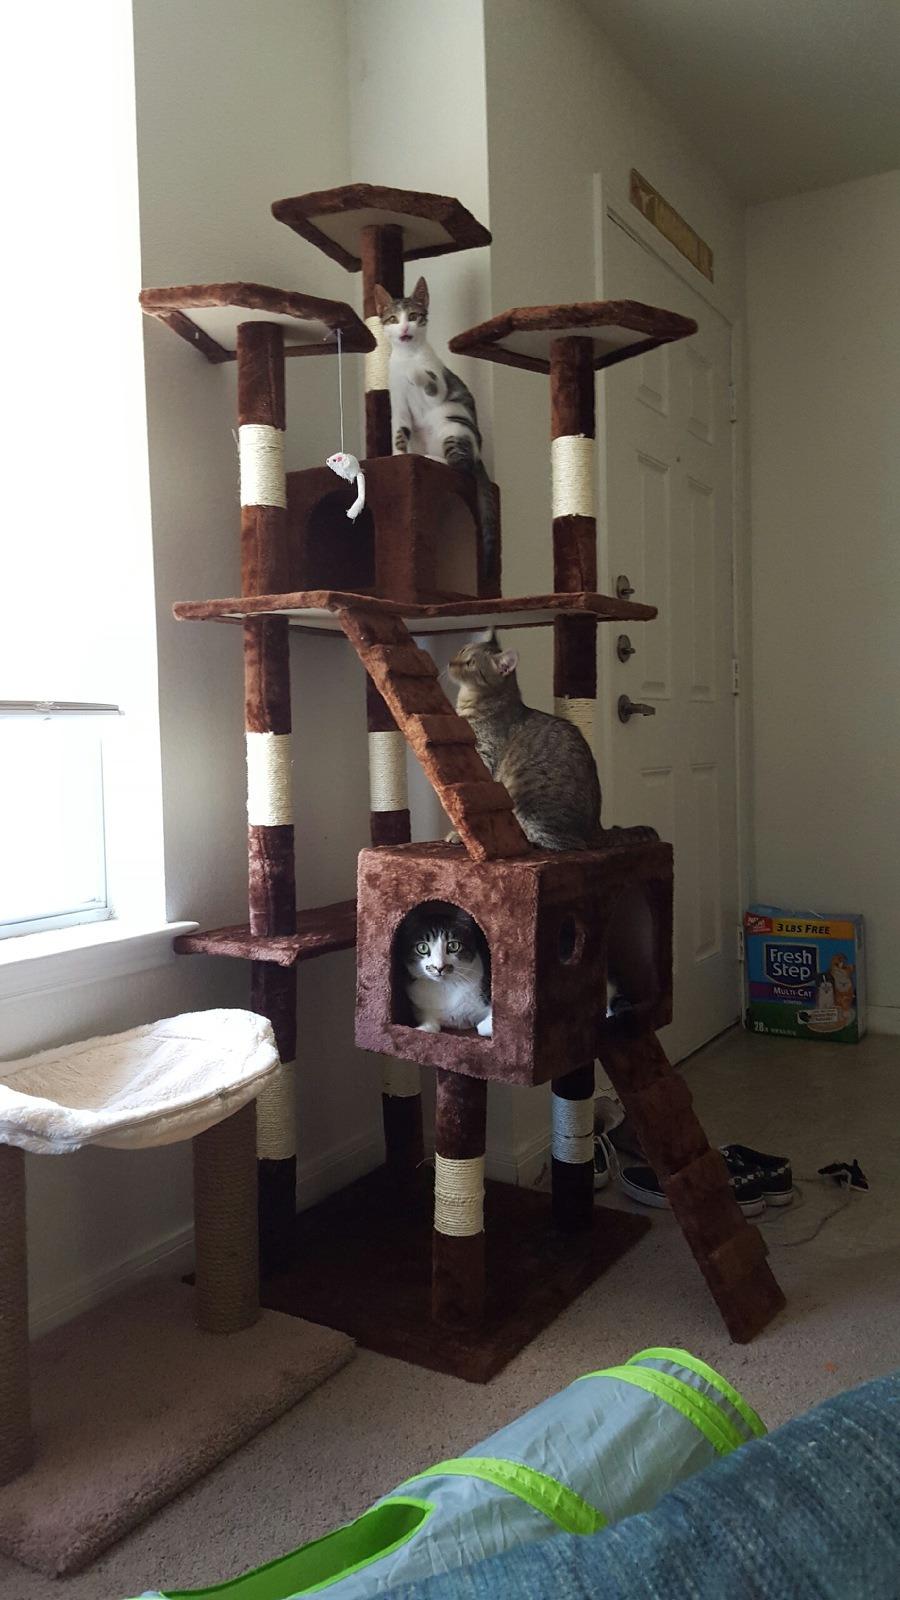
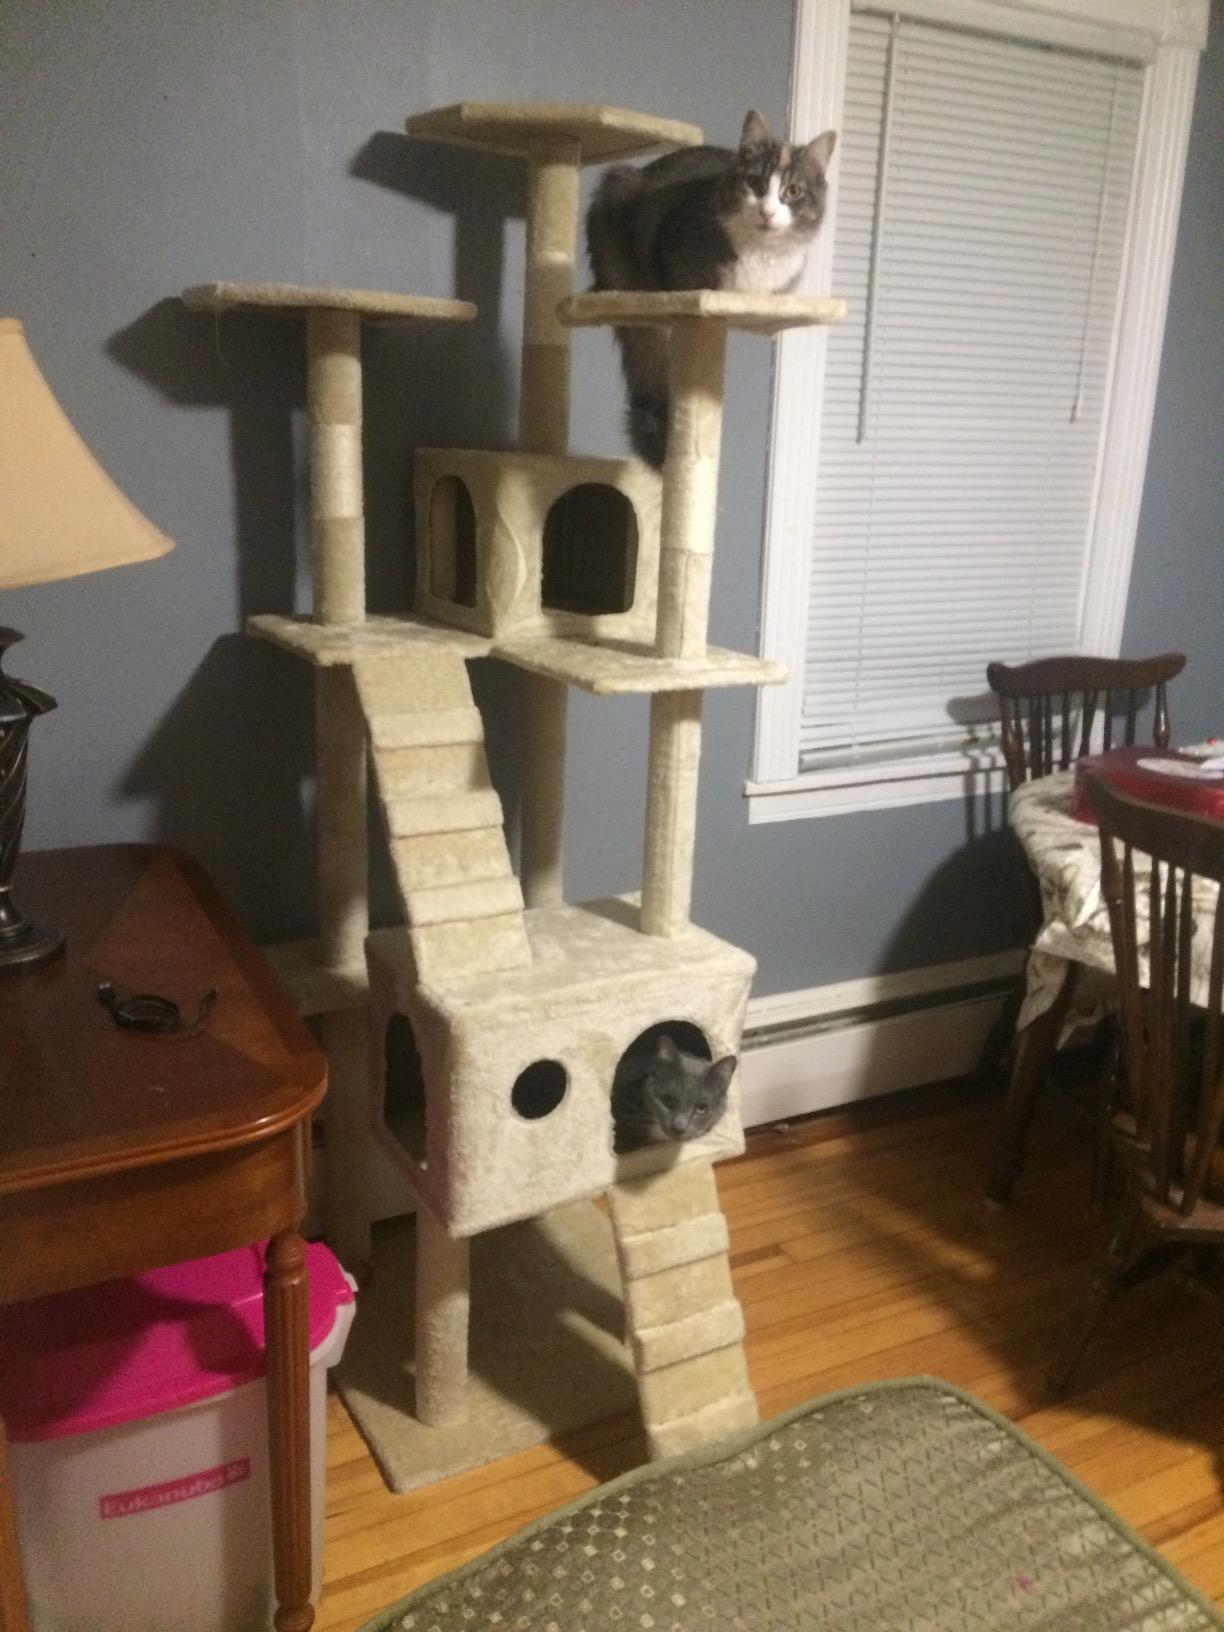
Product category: items_cat tree
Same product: no